Patrick Carney

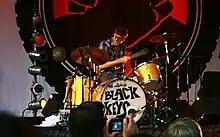
Carney playing with the Black Keys in 2010

In 2001, Carney and Auerbach, lead singer and guitarist, formed the Black Keys, releasing their debut album "The Big Come Up" less than a year later. This was followed by "Thickfreakness" in 2003 and "Rubber Factory" in 2004. The band's fourth album "Magic Potion" was released in 2006. "Attack & Release", their critically acclaimed fifth album was released in 2008, with a follow-up in 2010 titled "Brothers". The band released the albums "El Camino" in 2011, "Turn Blue" in 2014, "Let's Rock" in 2019, "Delta Kream" in 2021, and "Dropout Boogie" in 2022. The band's album "Ohio Players" was released on April 5, 2024.